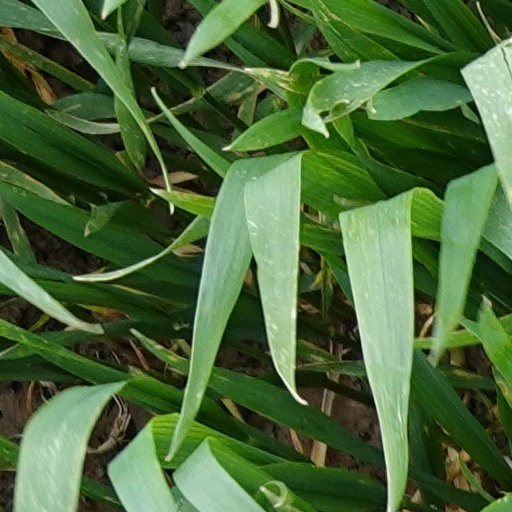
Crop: wheat